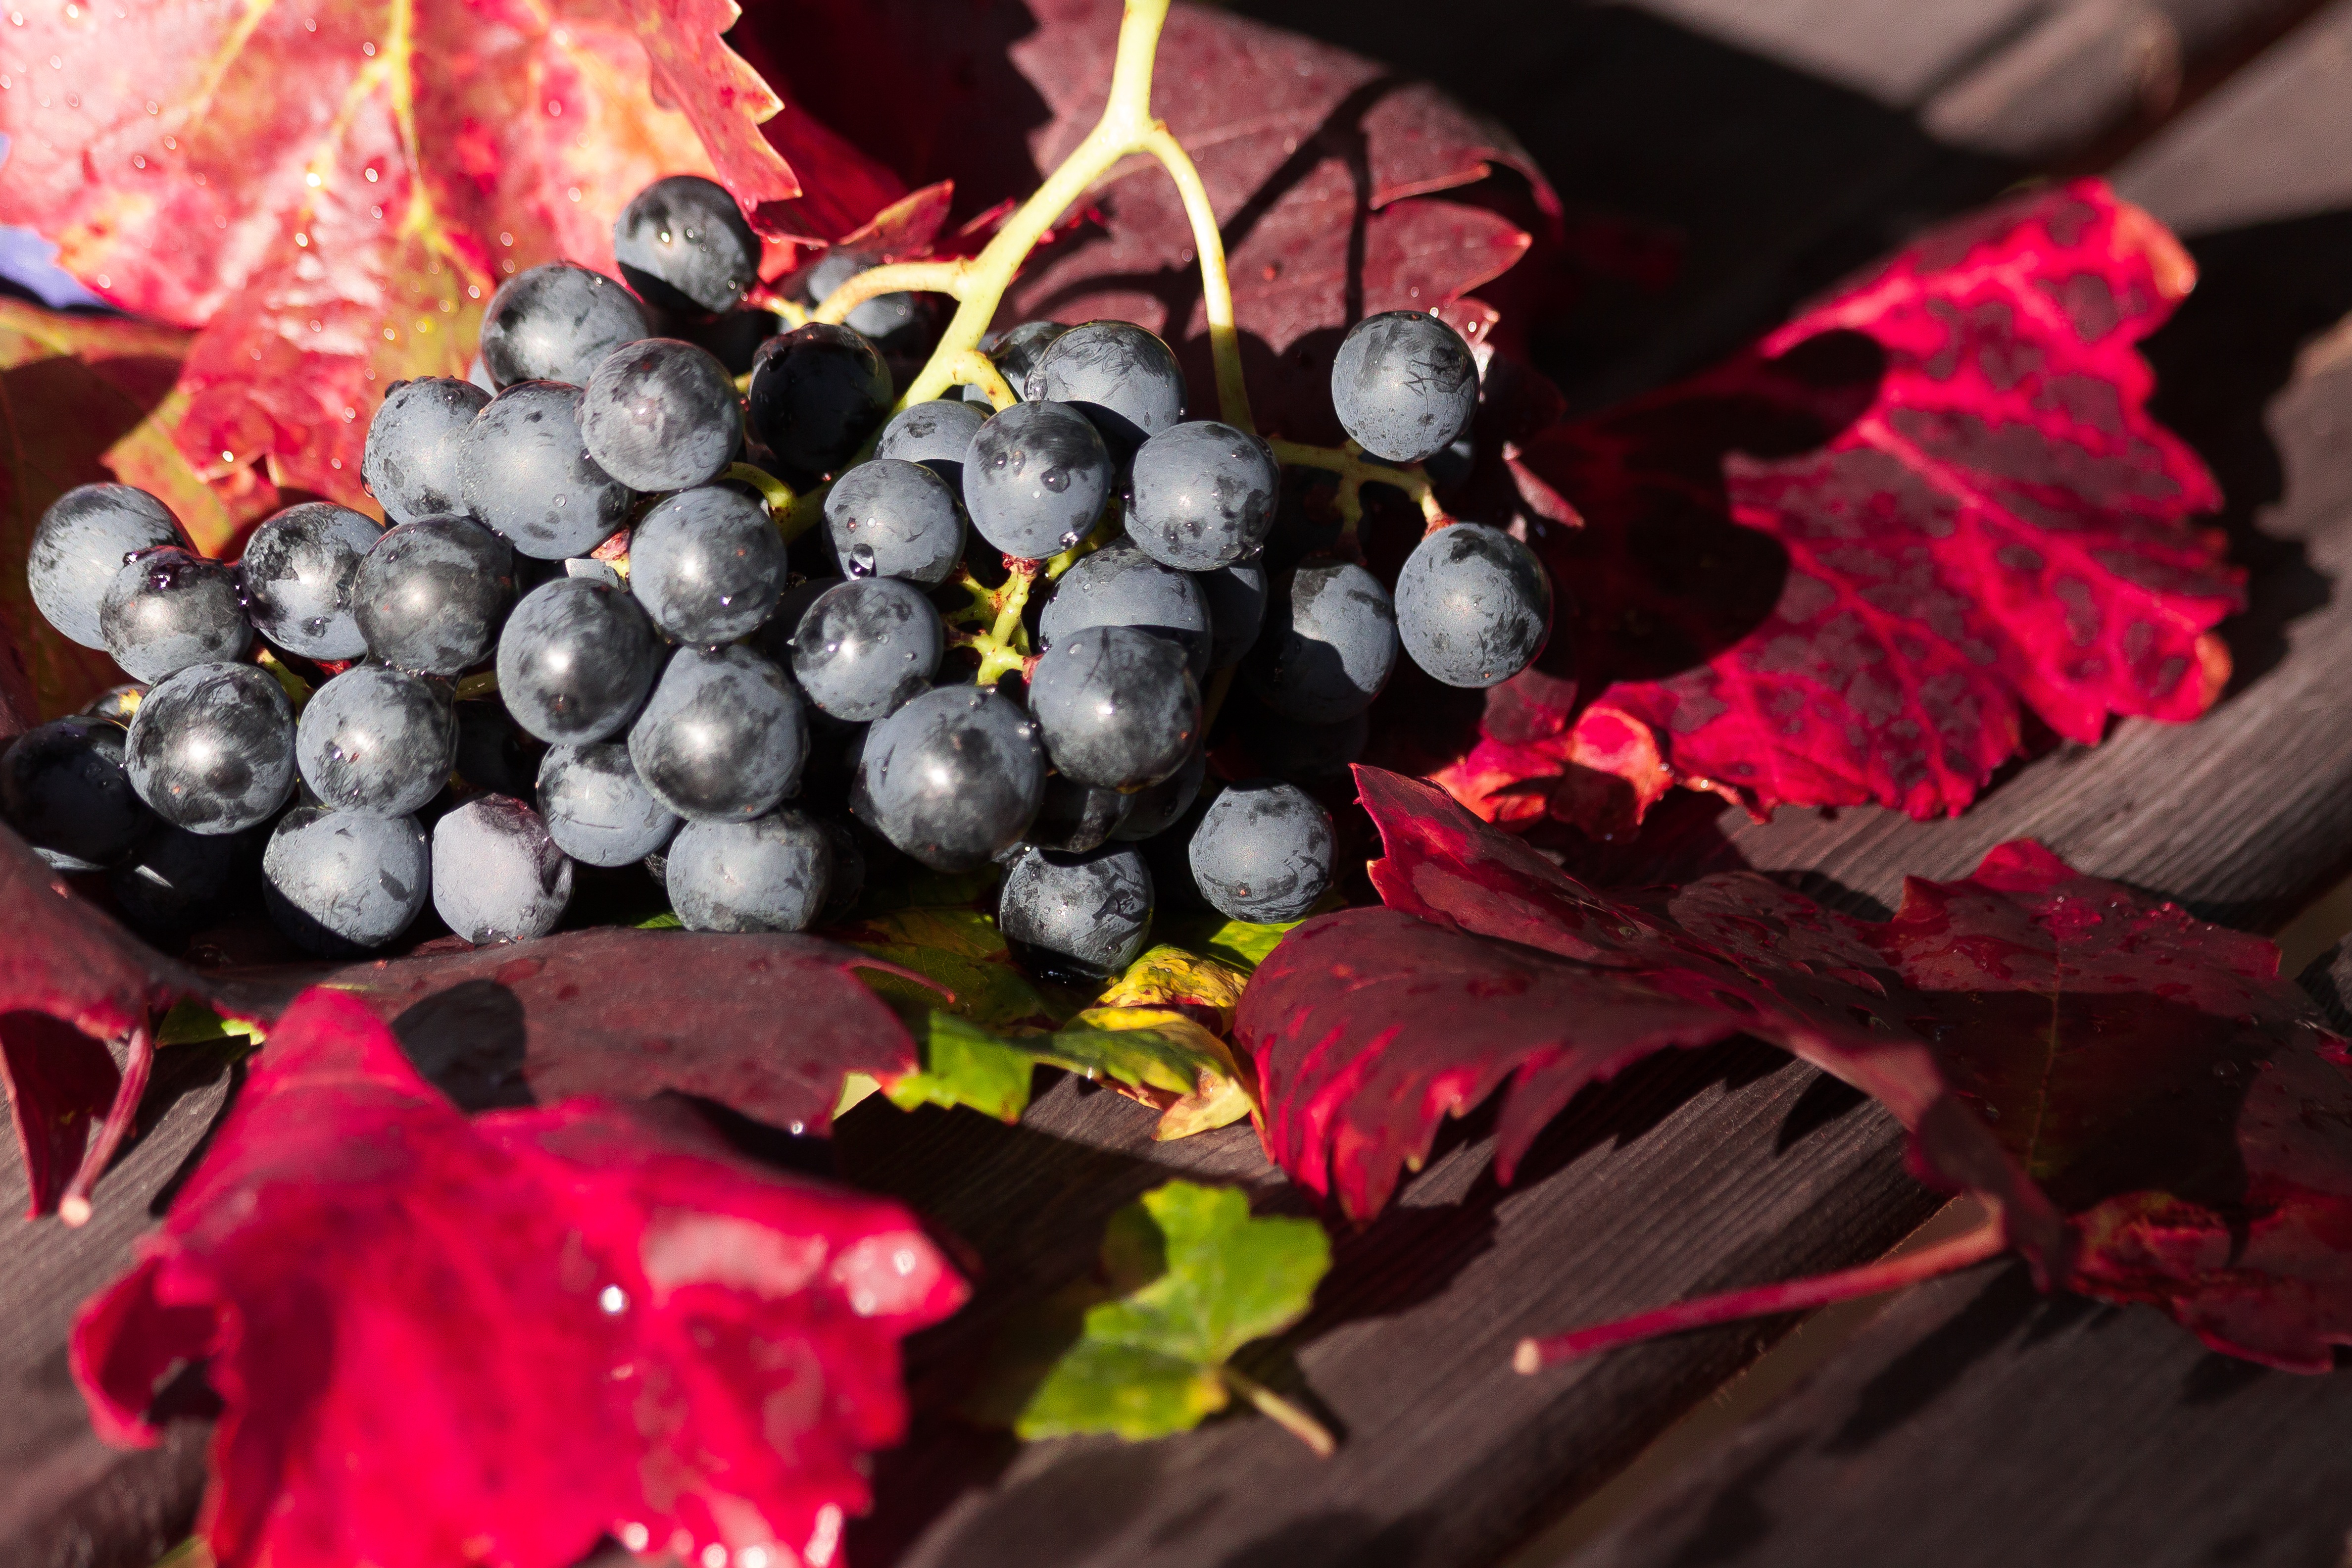
branch, plant, grape, wine, fruit, berry, leaf, flower, ripe, food, red, produce, color, autumn, season, thanksgiving, sunny, autumn colours, macro photography, table decorations, wine harvest, flowering plant, vitis, land plant, grapevine family